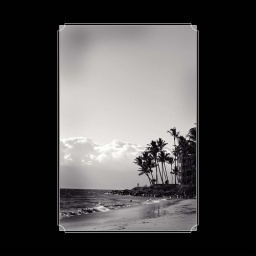
Hawaii in black and white